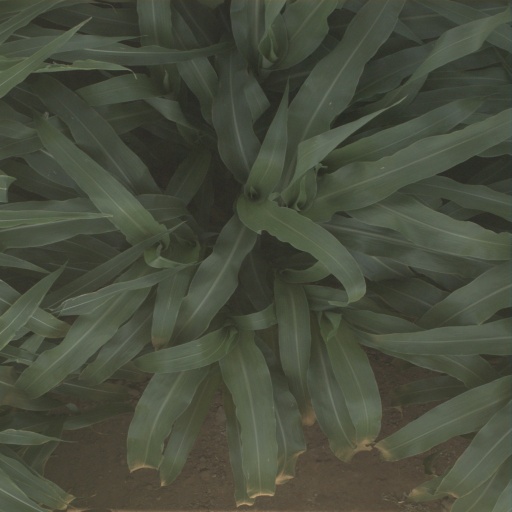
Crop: sorghum